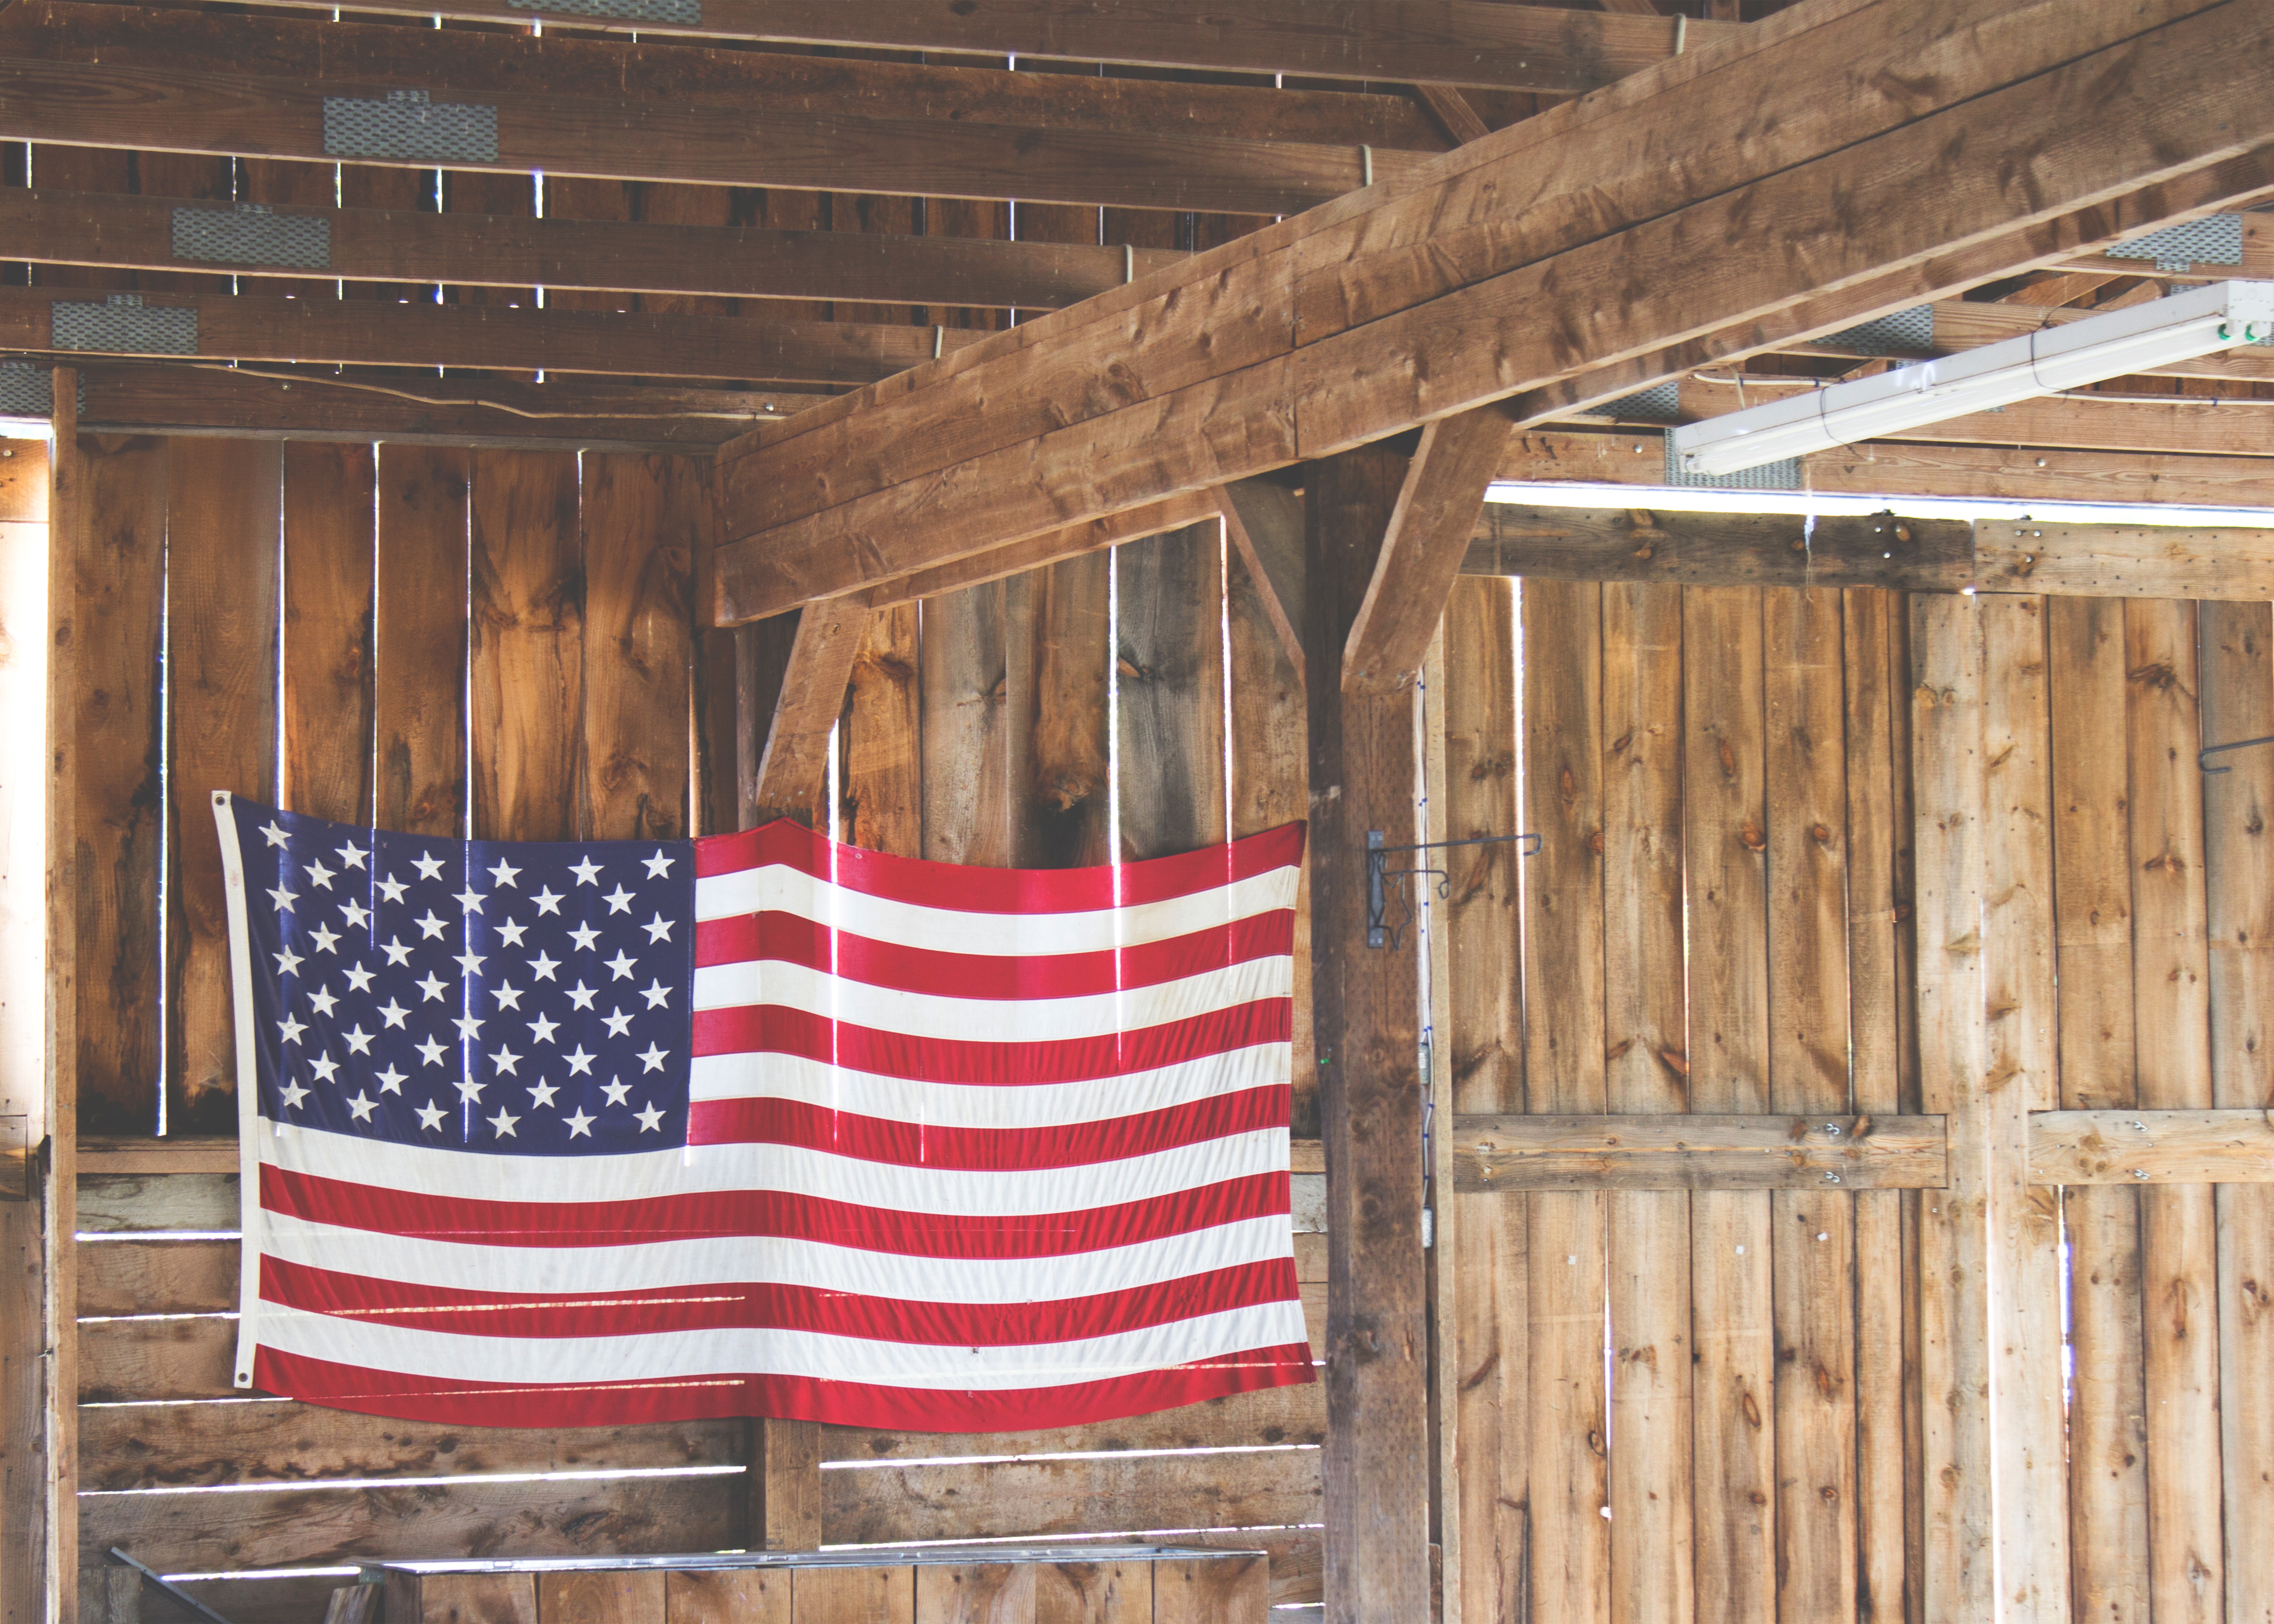
wood, barn, shed, flag, america, american flag, united states of america, room, interior design, wooden structure, stall, log cabin, outdoor structure